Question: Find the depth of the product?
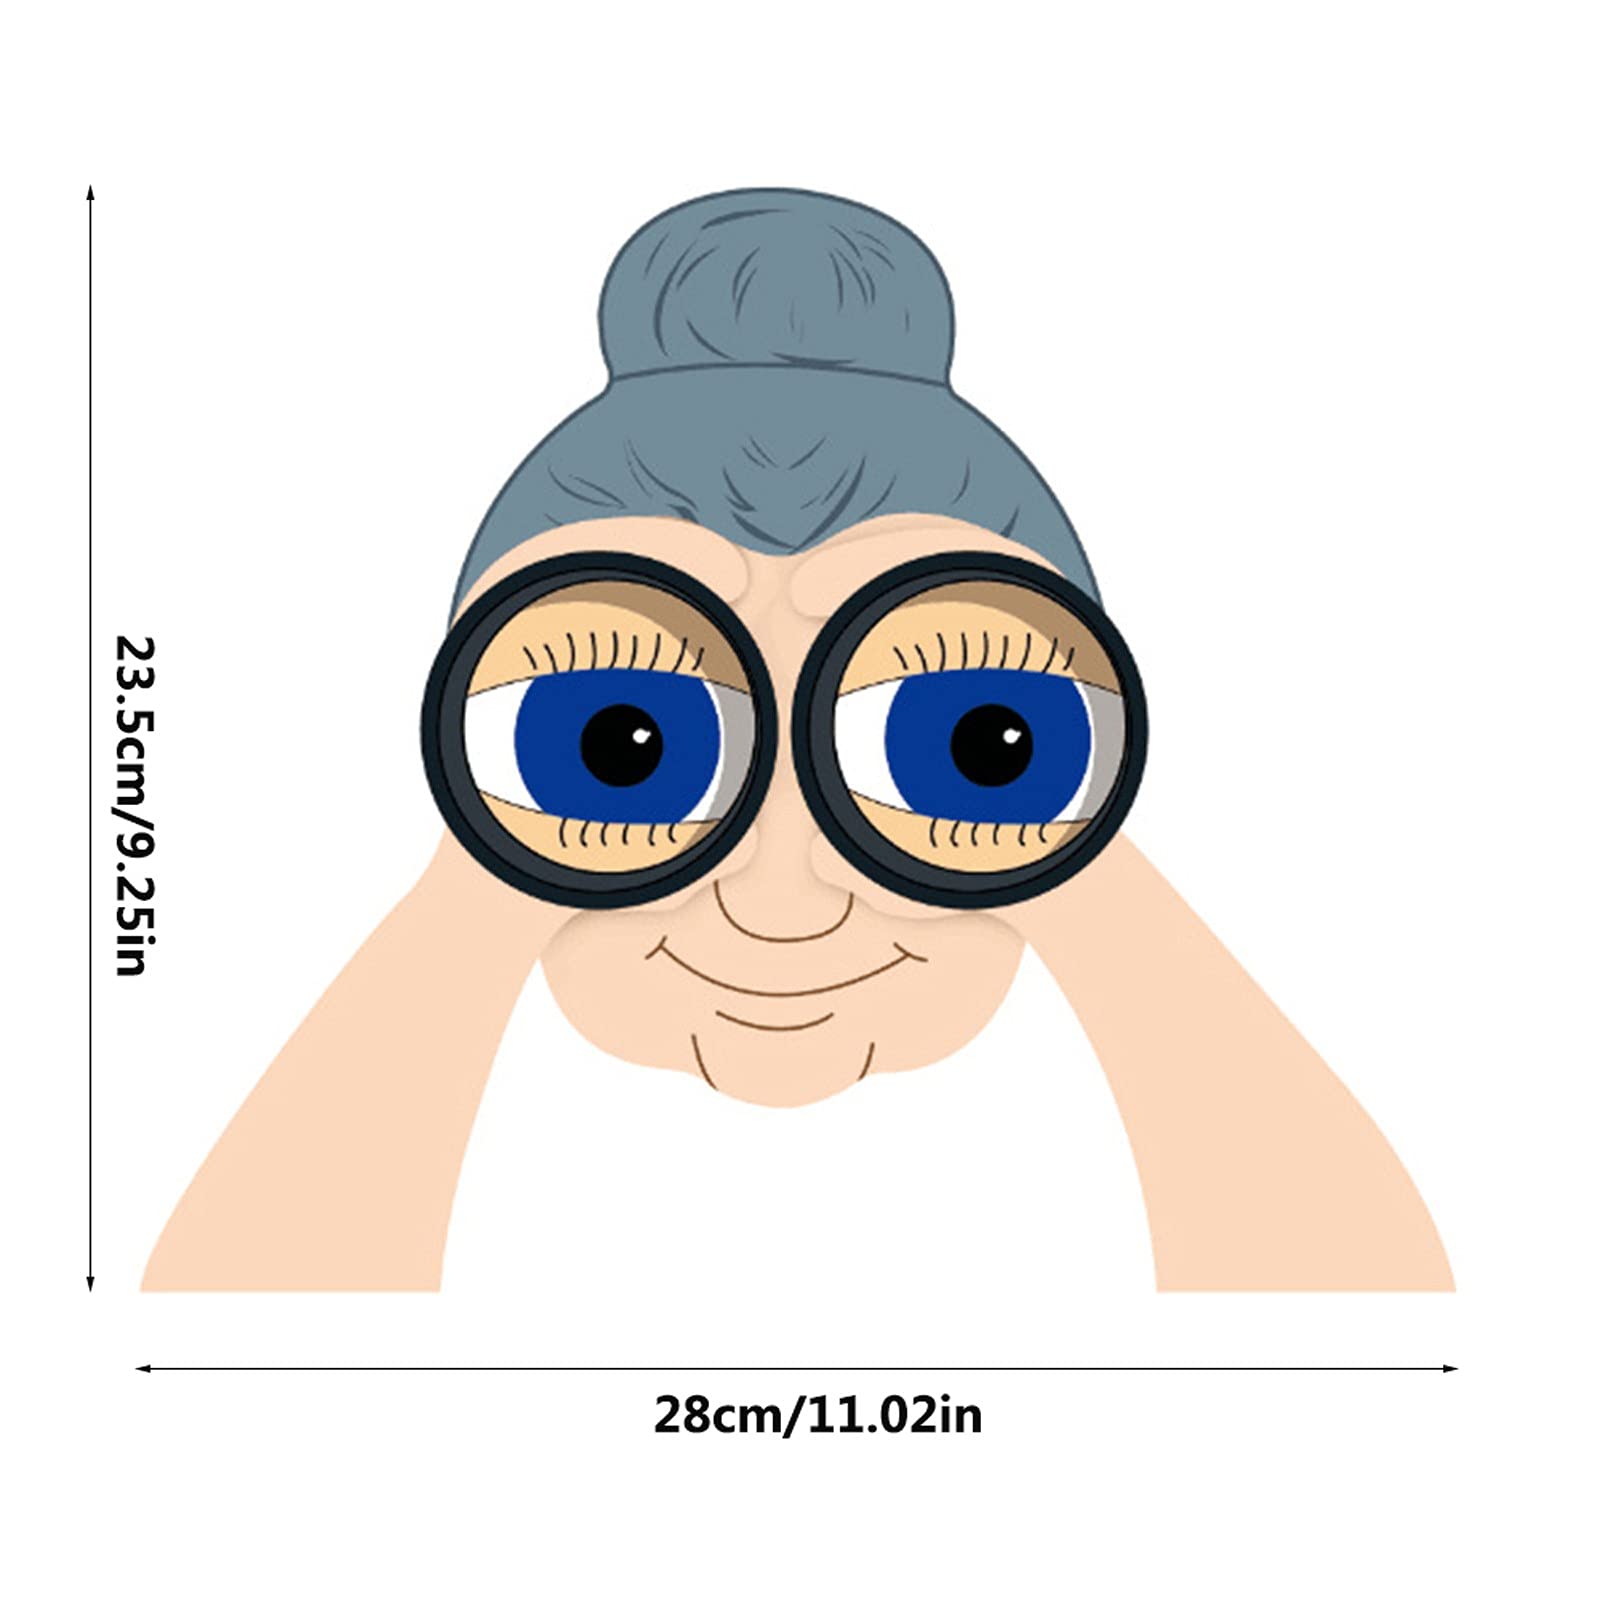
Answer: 23.5 centimetre